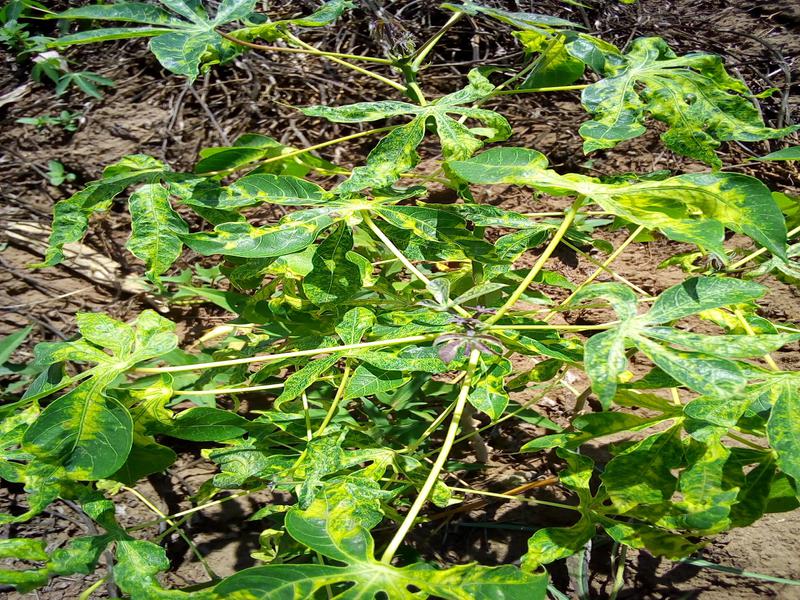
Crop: cassava
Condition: mosaic_disease